Khasi Katha– A Goat Saga

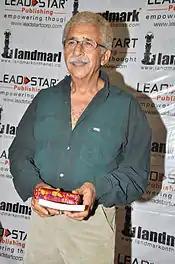
Naseeruddin Shah plays the character of the butcher in this film. Shah agreed to act in the film immediately after hearing the character he was offered.

Naseeruddin Shah plays the role of the butcher. Sarkar worked with Shah in Vidhu Vinod Chopra’s film "Sazaaye Maut" where Sarkar worked as an assistant. After collecting money for the film Sarkar contacted Shah and asked if he wanted to play the character. Shah agreed to act in the film immediately upon learning about the character he was offered.